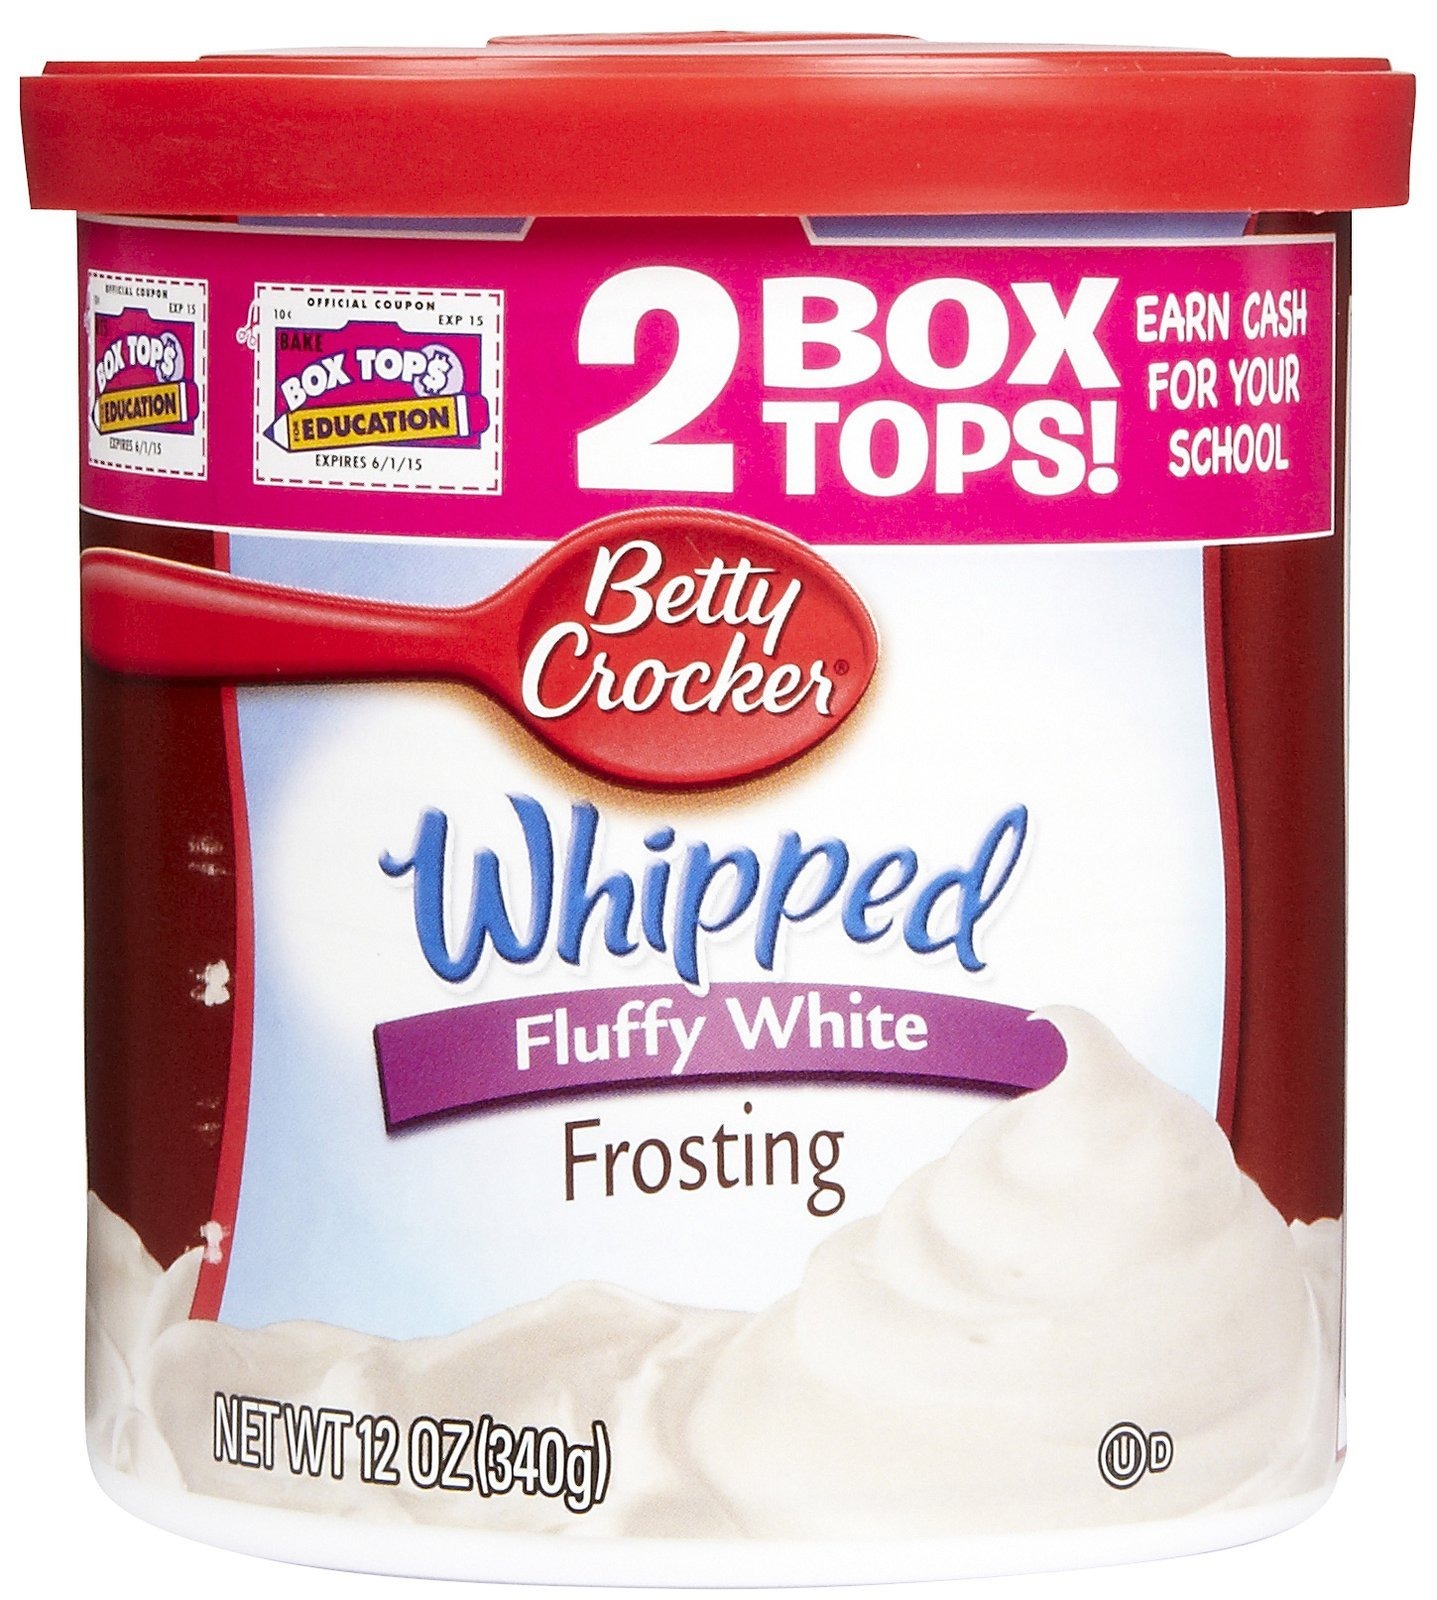
Item Name: Betty Crocker, Frosting, Fluffy White
Product Description: Dessert Frostings
Value: 12.0
Unit: Ounce

Price: 2.39